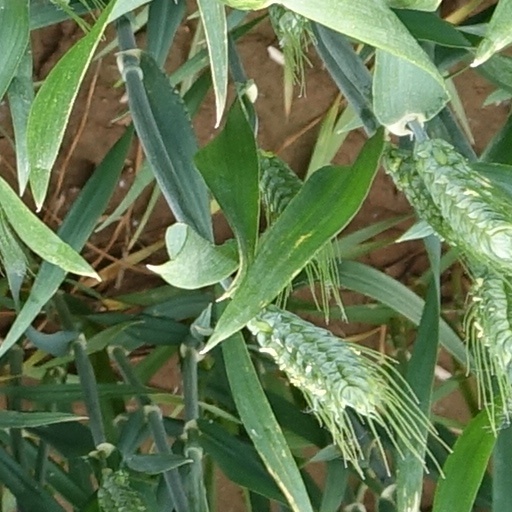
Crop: wheat